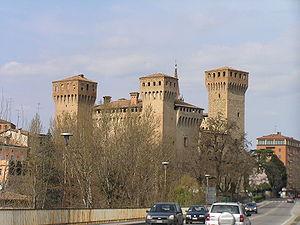
Vignola est une commune italienne de la province de Modène en Émilie-Romagne sur la rivière Panaro.